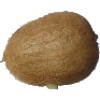
Label: kiwi